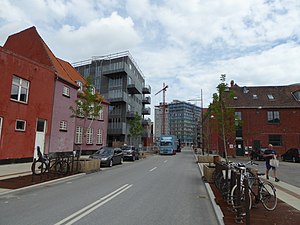
Århusgade / Århusgadekvarteret
Århusgade i Århusgadekvarteret.
Århusgade er en gade på Østerbro og i Nordhavnen i København. Den begynder som en sidegade til Østerbrogade og fortsætter hen over Strandboulevarden, Østbanegade og under jernbanesporene til Kalkbrænderihavnsgade. Efter at være afbrudt af en byggeplads fortsætter den gennem Århusgadekvarteret til Helsinkigade.